Java War

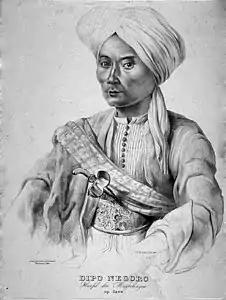
Drawing of Diponegoro, 1835

The 1755 Treaty of Giyanti divided the Mataram Sultanate in Java into "Vorstenlanden" (princely states): the Sultanate of Yogyakarta and the Sunanate of Surakarta, and later Mangkunegaran (1757). It brought a period of peace after the Javanese Wars of Succession, and allowed for major population growth in Java. Due to Dutch relative weakness in the late eighteenth century, the princely states possessed "de facto" sovereignty. The Fourth Anglo-Dutch War, the French Revolutionary and Napoleonic Wars, and the Dutch East India Company's bankruptcy in 1799 further weakened the Dutch position, with Dutch colonial authorities in Batavia requesting assistance from the princely states to defend Dutch territories in Java.